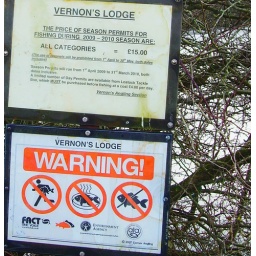
Warning sign at Vernon Carus lake in Penwortham, Preston